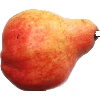
Label: Pear Red 1